Campus by the Sea

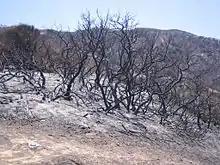
Fires threatened CBS in 2007

Development of Campus By the Sea continued through the 1990s. Notably, three cottages were constructed in the back of the canyon to add an element of privacy and permanent housing for the year-round staff. A maintenance shed was also built outside the main part of camp to provide a safe work area for mechanics in which to service the numerous boats and heavy equipment that are so necessary to the camp's operation.